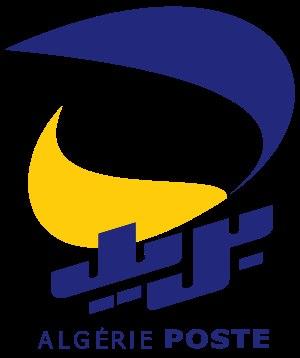
Thénia est une commune algérienne de la wilaya de Boumerdès, dans la daïra de Thénia, à la limite est de la Mitidja.